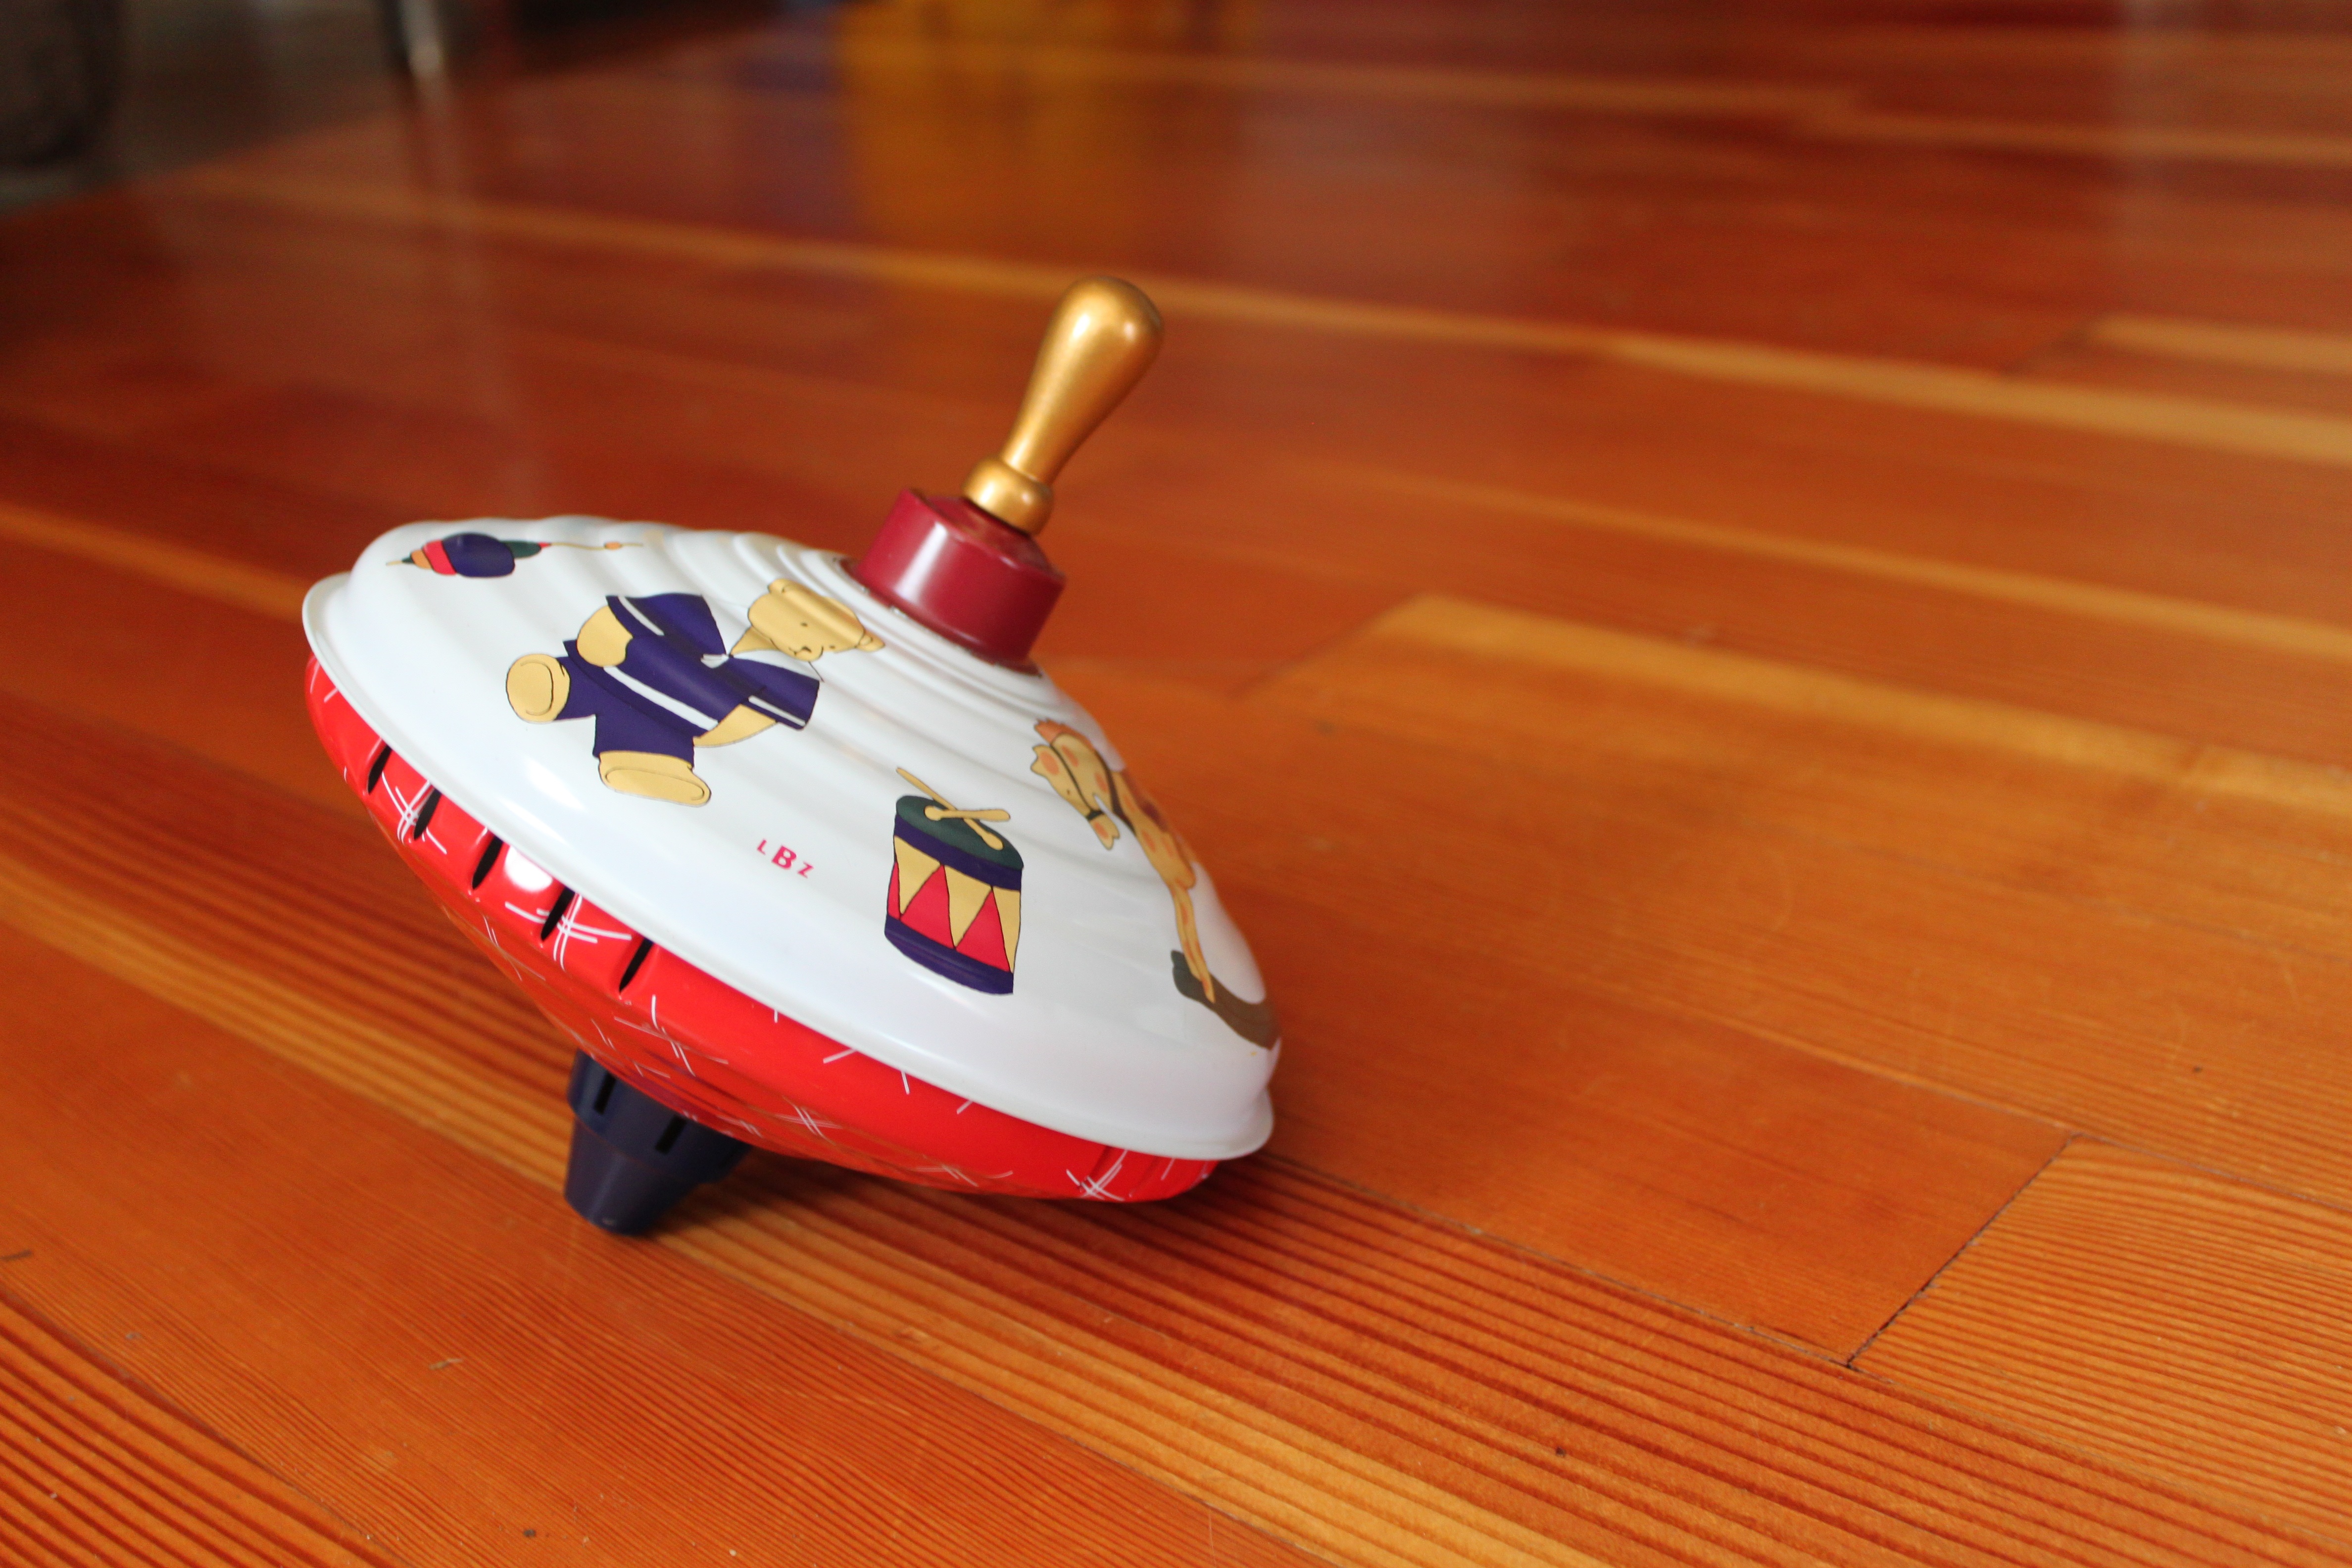
wood, play, floor, interior, home, red, vehicle, child, toy, childhood, wood floor, fun, parenthood, wooden, turn, classic, spin, top, traditional, nursery, rotate, playroom, spinning top, spin toy, babyroom, kidsroom, surfing equipment and supplies